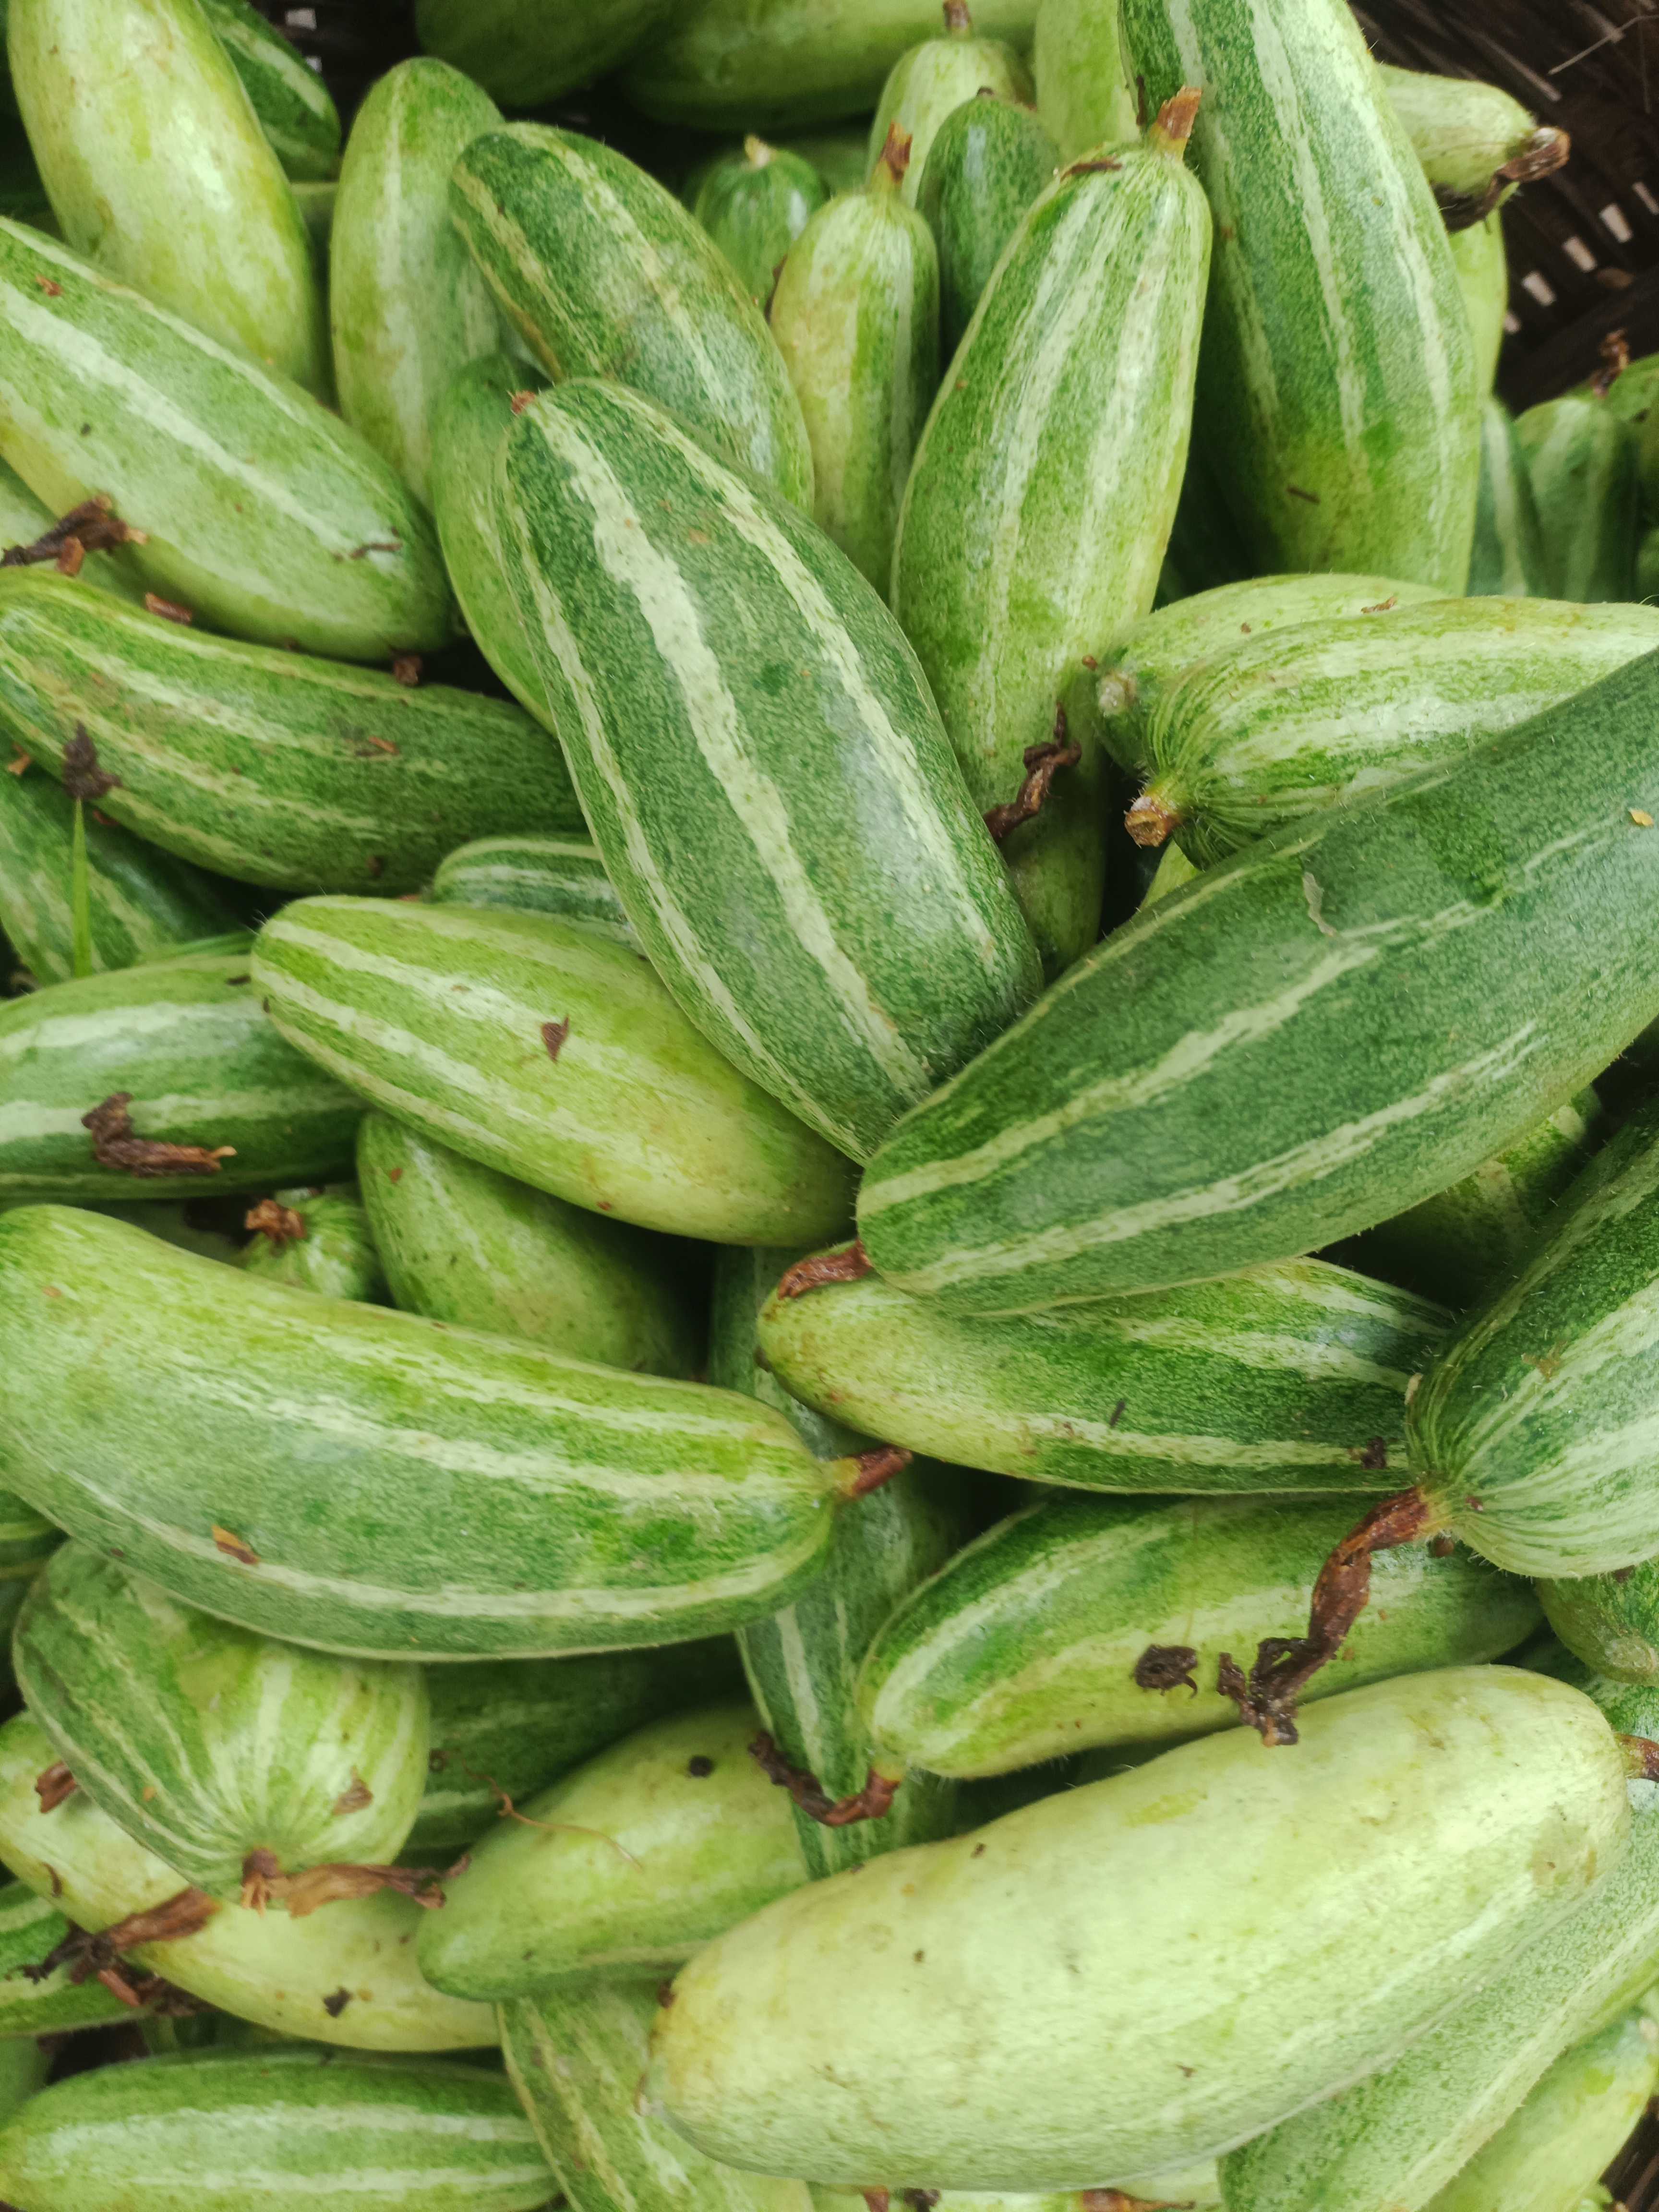
Label: Trichosanthes dioica